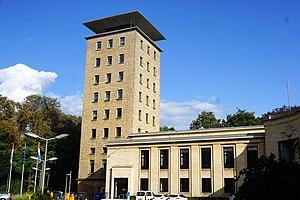
Luxembourg, la Villa Louvigny, siège du Ministère de la Santé, au parc municipal de Luxembourg
Au Grand-Duché de Luxembourg, le ministère de la Santé prépare et met en œuvre la politique du Gouvernement dans les domaines de la santé publique et de l’organisation du système de santé sur base des valeurs fondamentales que sont l'universalité, l'accès à des soins de qualité, l'équité et la solidarité de manière à garantir un système de santé moderne, efficace, durable sur le plan financier et capable de s'adapter aux besoins en question tout en garantissant à tous un accès équitable à des services de santé de qualité.
La Villa Louvigny est un bâtiment datant des années 1920, situé dans le parc municipal de la ville de Luxembourg, capitale du Grand-Duché. Elle a été pendant 64 ans le siège de la Compagnie Luxembourgeoise de Radiodiffusion devenue Compagnie Luxembourgeoise de Télédiffusion. Elle abrite aujourd'hui le ministère de la Santé et l'Institut monétaire luxembourgeois.
Le Luxembourg a participé au Concours Eurovision de la chanson, de sa première édition, en 1956, jusqu’à sa trente-huitième édition, en 1993. Le pays a remporté la victoire à cinq reprises : en 1961, 1965, 1972, 1973 et 1983.